United States Coast and Geodetic Survey

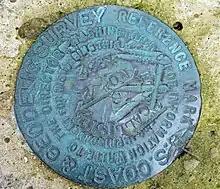
A 1932 marker at Fort McAllister Historic Park in Bryan County, Georgia.

In 1904, the Coast and Geodetic Survey introduced the wire-drag technique into hydrography, in which a wire attached to two ships or boats and set at a certain depth by a system of weights and buoys was dragged between two points. This method revolutionized hydrographic surveying, as it allowed a quicker, less laborious, and far more complete survey of an area than did the use of lead lines and sounding poles that had preceded it, and it remained in use until the late 1980s.